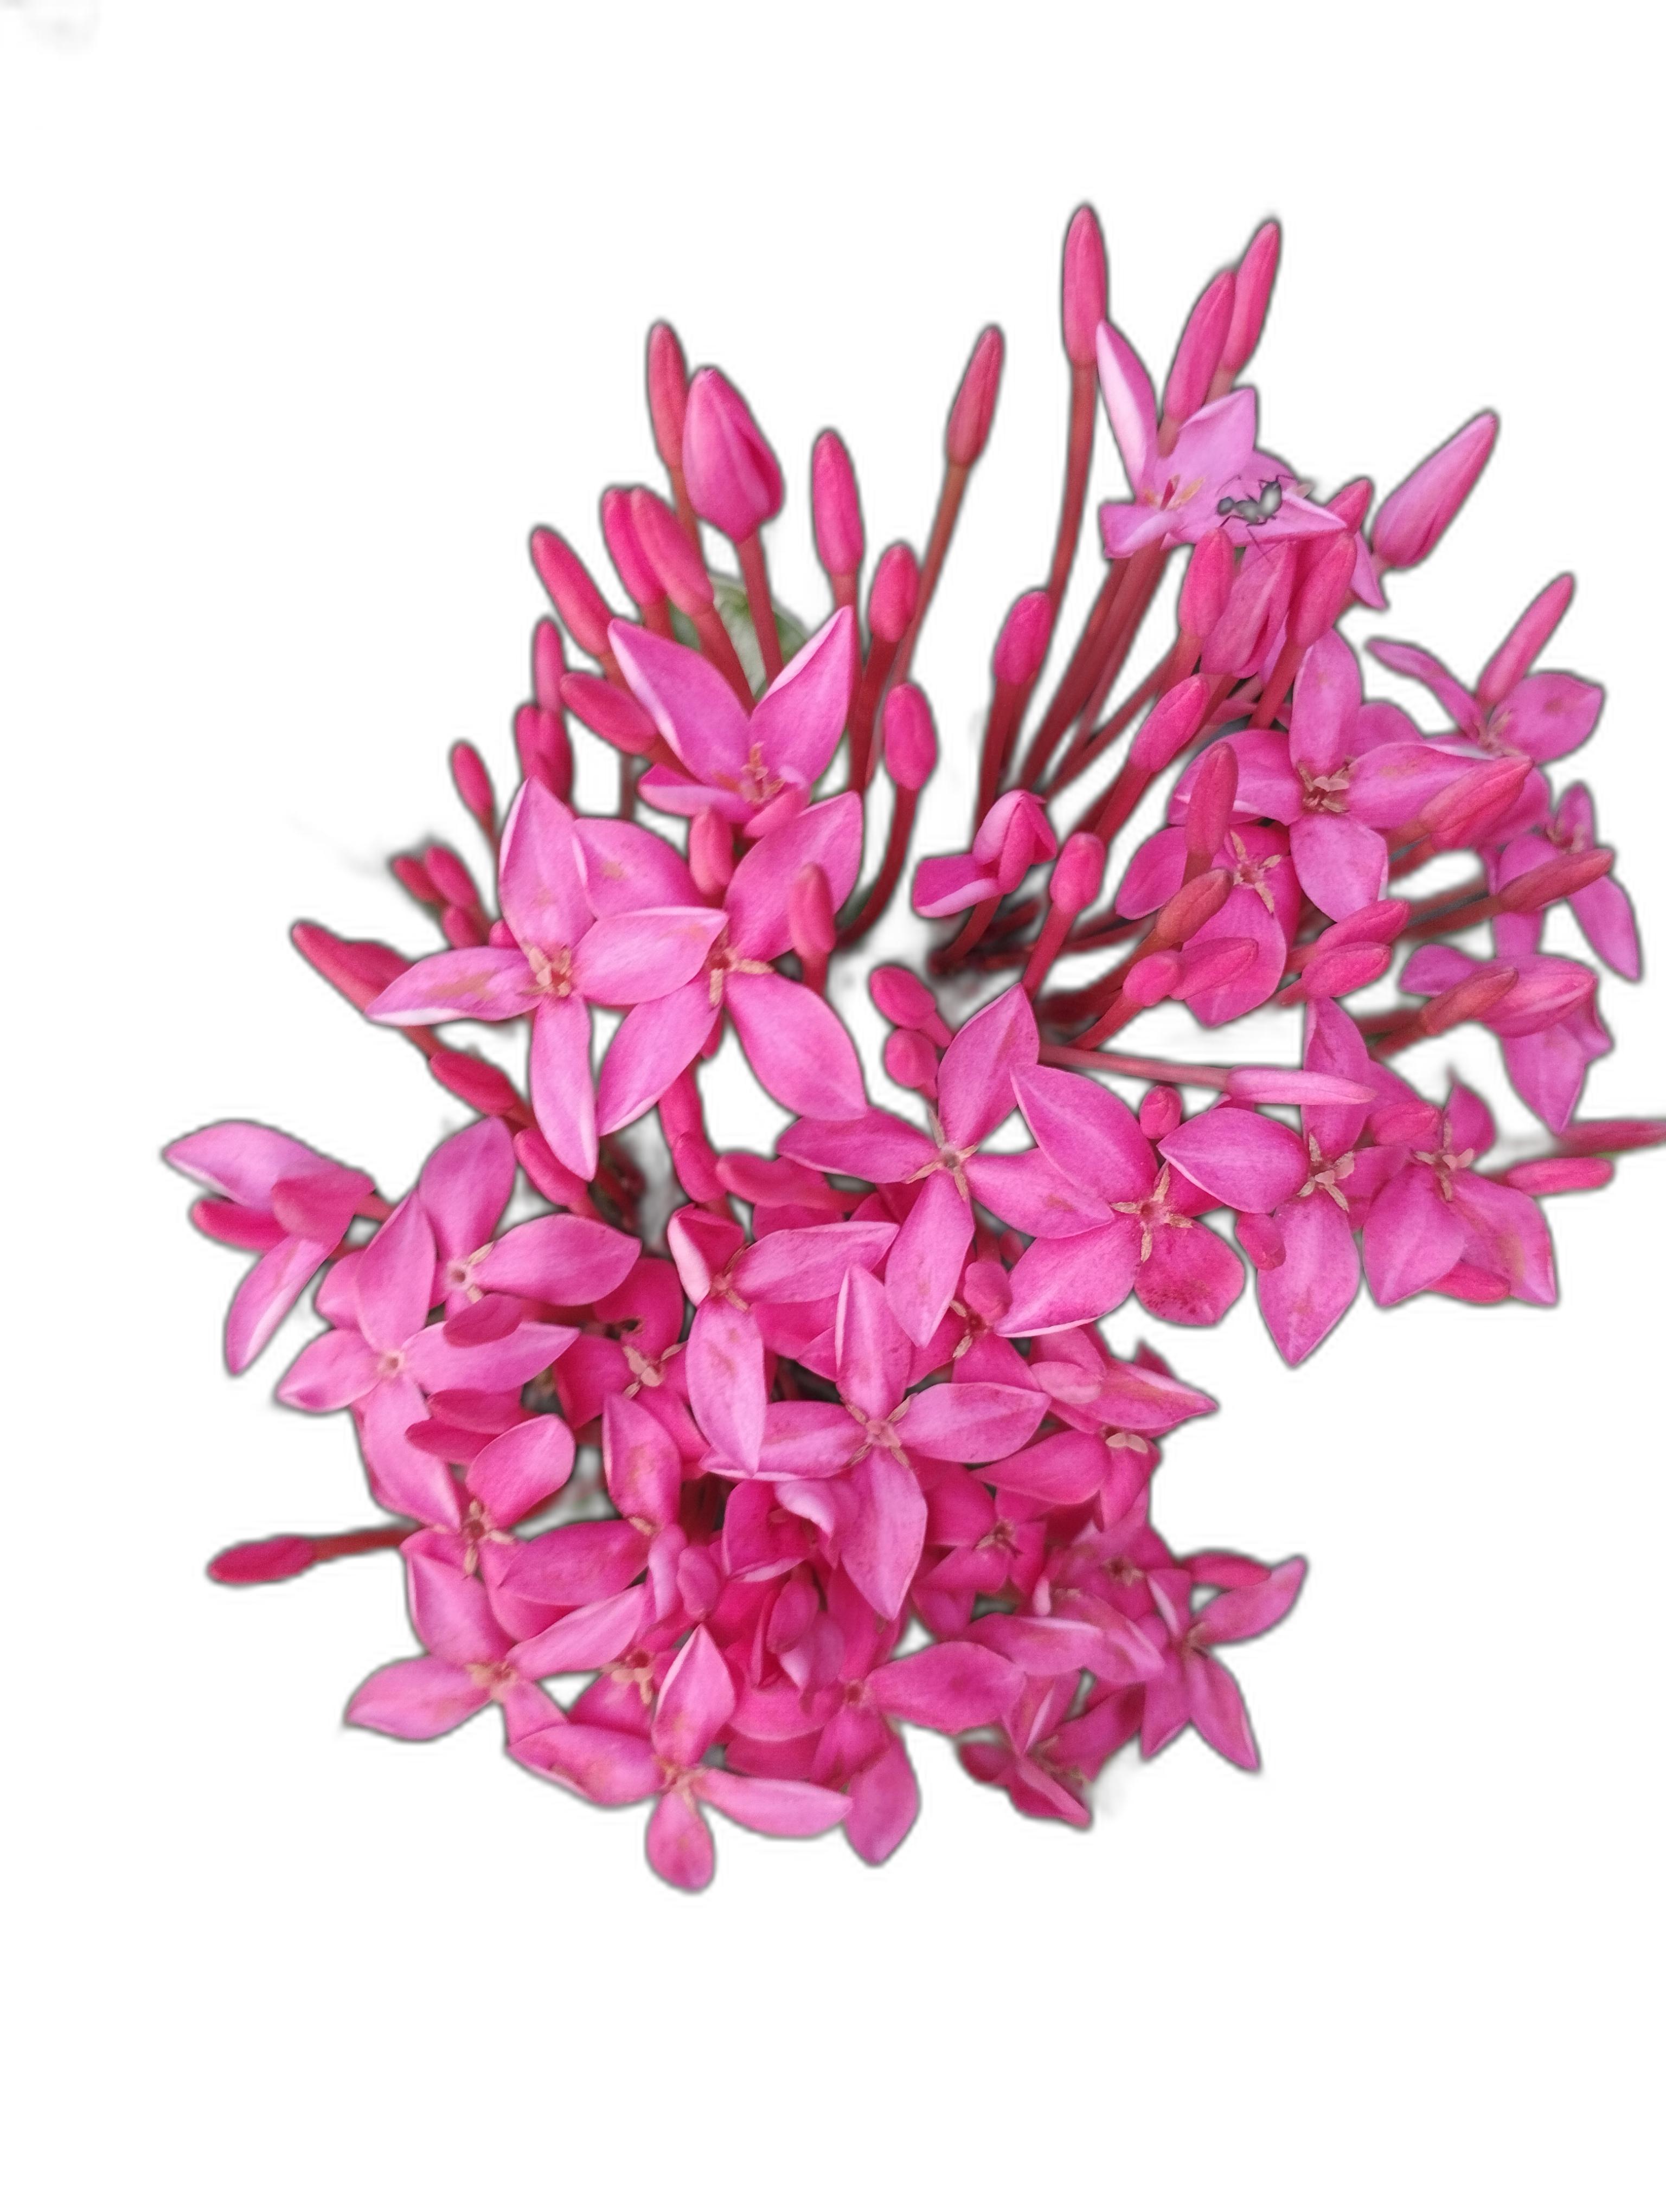
Label: Jungle geranium